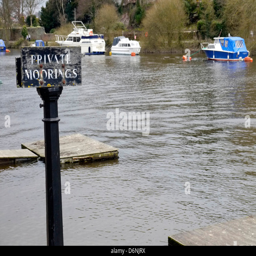
a sign saying private moorings on person